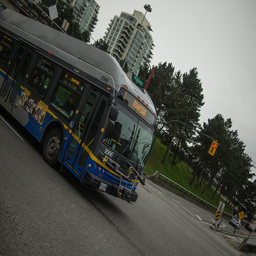
The bus is driving on the city street.
A bus drives commuters through a downtown neighborhood.
a city bus drives down a city street
The city bus is driving through a street intersection.
The city bus is traveling down the road.